European Association for Theoretical Computer Science

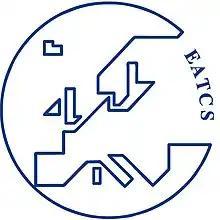
EATCS logo

The European Association for Theoretical Computer Science (EATCS) is an international organization with a European focus, founded in 1972. Its aim is to facilitate the exchange of ideas and results among theoretical computer scientists as well as to stimulate cooperation between the theoretical and the practical community in computer science.